Earle Graser

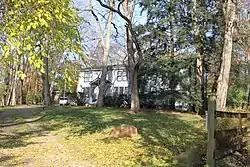
Botsford-Graser House Historic Site Farmington Hills Michigan

In 2002, his home was designated as a site on the National Register of Historic Places. The marker reads --